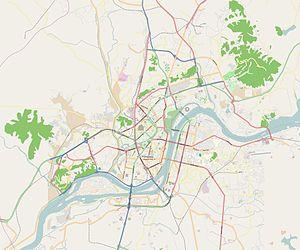
Le Musée d'art coréen est un musée d'art situé à Pyongyang en Corée du Nord. Elle a ouvert ses portes en août ou septembre 1954.
La Mirae Scientists Street Residential Tower, également appelée Mirae Unha Tower, Unha Tower et Galaxy Tower, est un gratte-ciel situé dans l'arrondissement de Pyongchon à Pyongyang, la capitale de la Corée du Nord. Construit dans un style futuriste, il est le quatrième plus grand bâtiment de la ville et du pays avec ses 210 m et ses 53 étages.
L'Okryugwan, ou Restaurant Okryu, est un restaurant fondé en 1960 et situé à Pyongyang, en Corée du Nord. Andreï Lankov, historien spécialiste de la Corée, le décrit comme l'un des deux restaurants qui ont « forgé l'identité culinaire de Pyongyang » depuis les années 1980, ainsi que comme un « musée vivant de l'art culinaire ». Le chef du Okryugwan est Ra Suk-gyong.
Le stade de Yanggakdo est un stade nord-coréen de football, situé dans la capitale Pyongyang.